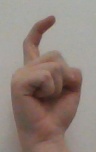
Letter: ra